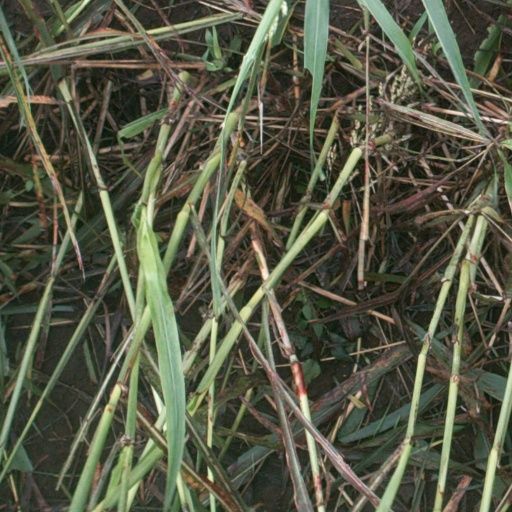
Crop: sorghum